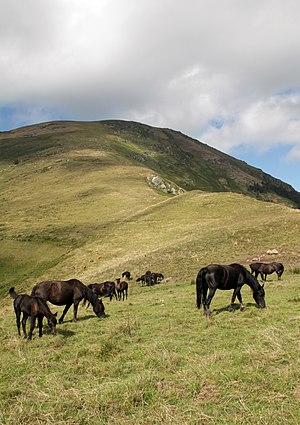
Chevaux Mérens à l'estive au col de la Core, en Août 2018.
Le col de la Core est un col pyrénéen situé dans le département de l'Ariège et le pays du Couserans entre les villages de Bethmale et Sentenac-d'Oust. Il est emprunté par la route des cols.
Le cap de Bouirex est un sommet des Pyrénées françaises dans le département de l'Ariège. Il culmine à une altitude de 1 873 m.